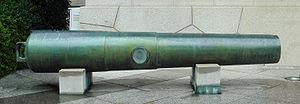
Le domaine de Satsuma était l'un des domaines féodaux les plus puissants du Japon des Tokugawa, qui a joué un rôle important pendant la restauration de Meiji et dans le gouvernement qui a suivi. Commandé tout au long de l'époque d'Edo par le tozama daimyō du clan Shimazu, son territoire enjambait les provinces de Satsuma, d'Osumi et du sud-ouest de Hyūga sur l'île de Kyūshū, et avait le royaume de Ryūkyū comme vassal. Le territoire est en grande partie contigu avec l'actuelle préfecture de Kagoshima, et des parties de la préfecture de Miyazaki.
L'utilisation de l'artillerie au Japon a commencé au cours de la période Sengoku au XVIᵉ siècle et s'est développée jusqu'à nos jours.